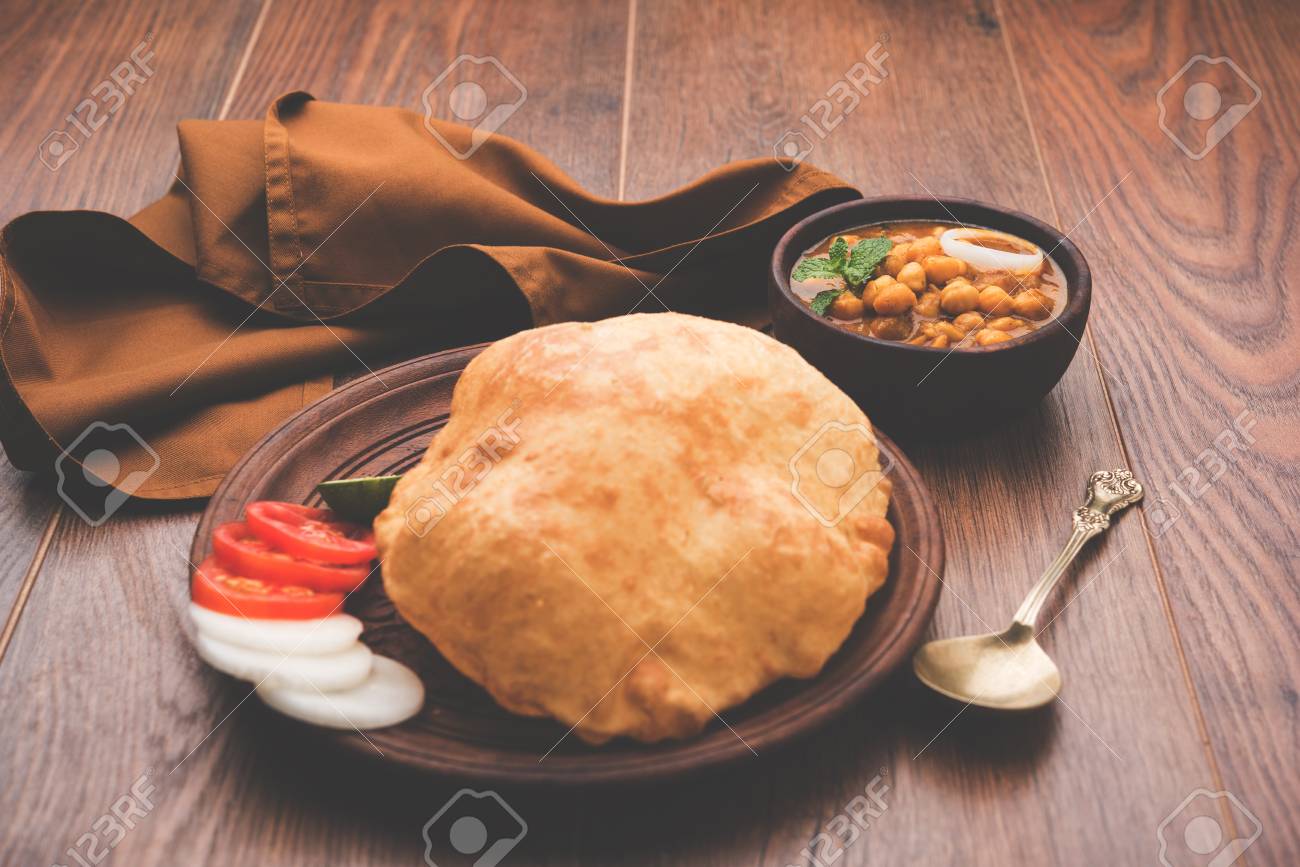
Dish: chole_bhature